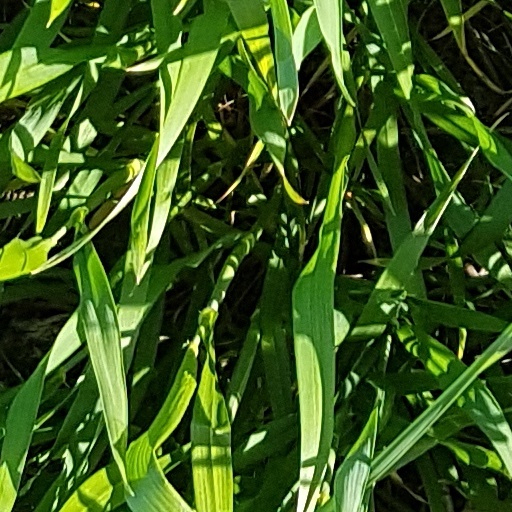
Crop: wheat